Rhythm of the Islands

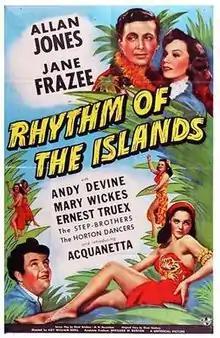

Rhythm of the Islands, also known as Isle of Romance, is a 1943 American comedy film directed by Roy William Neill starring Jane Frazee.